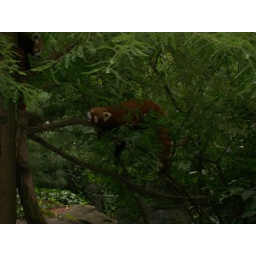
Red Panda sitting in the tree